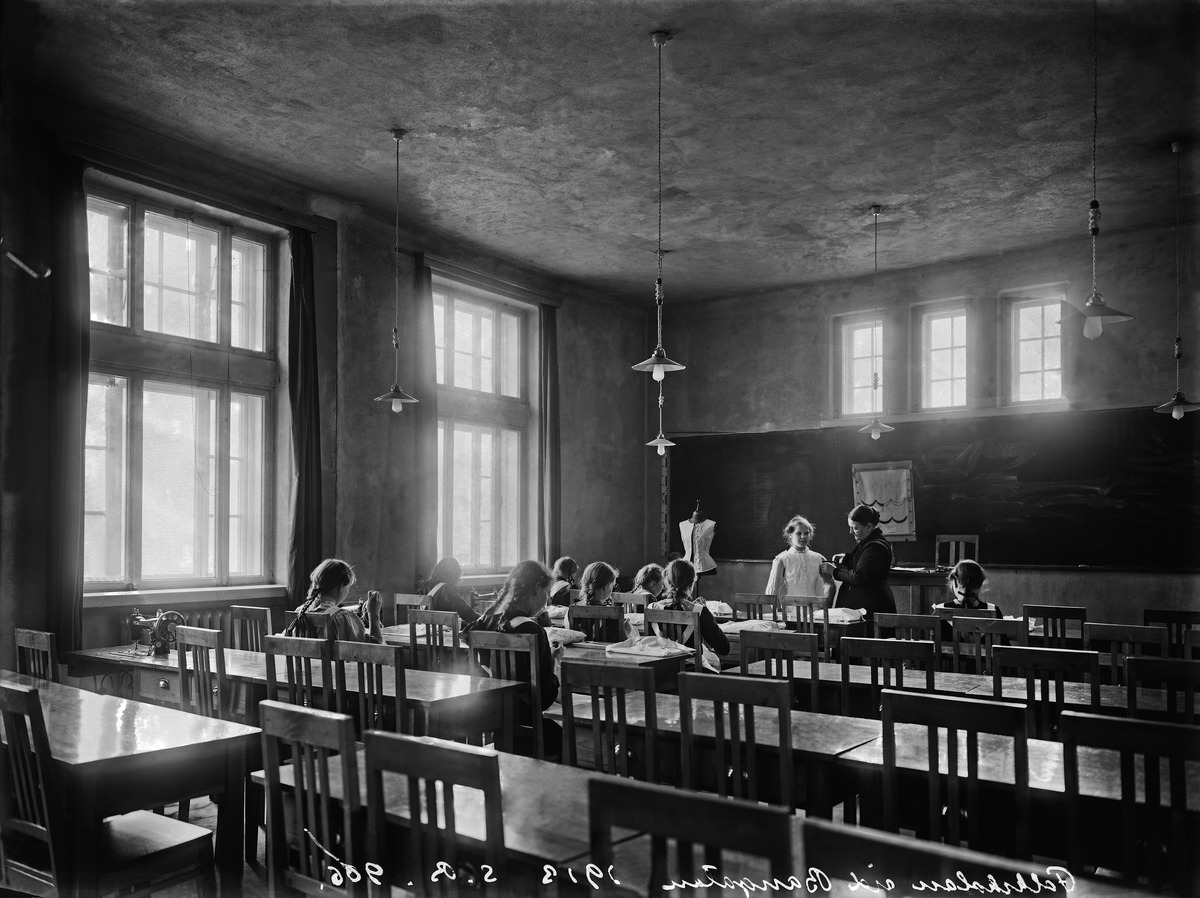
Ruotsinkielinen kansakoulu Cygnaeusskolan, Ratakatu 8
sisällön kuvaus: Ruotsinkielinen kansakoulu Cygnaeusskolan, Ratakatu 8.  Ompeluopetusta. mustavalkoinen
Kuvaaja: Brander, Signe, valokuvaaja
Ajankohta: kuvausaika 1913
Paikka: Suomi, Uusimaa, Helsinki, Punavuori Helsinki, Ratakatu 8
Aiheet: Cygnaeus lågstadieskola, koulut  kansakoulut, opettajat, käsityöt, oppiaineet, oppilaat, lapset tytöt